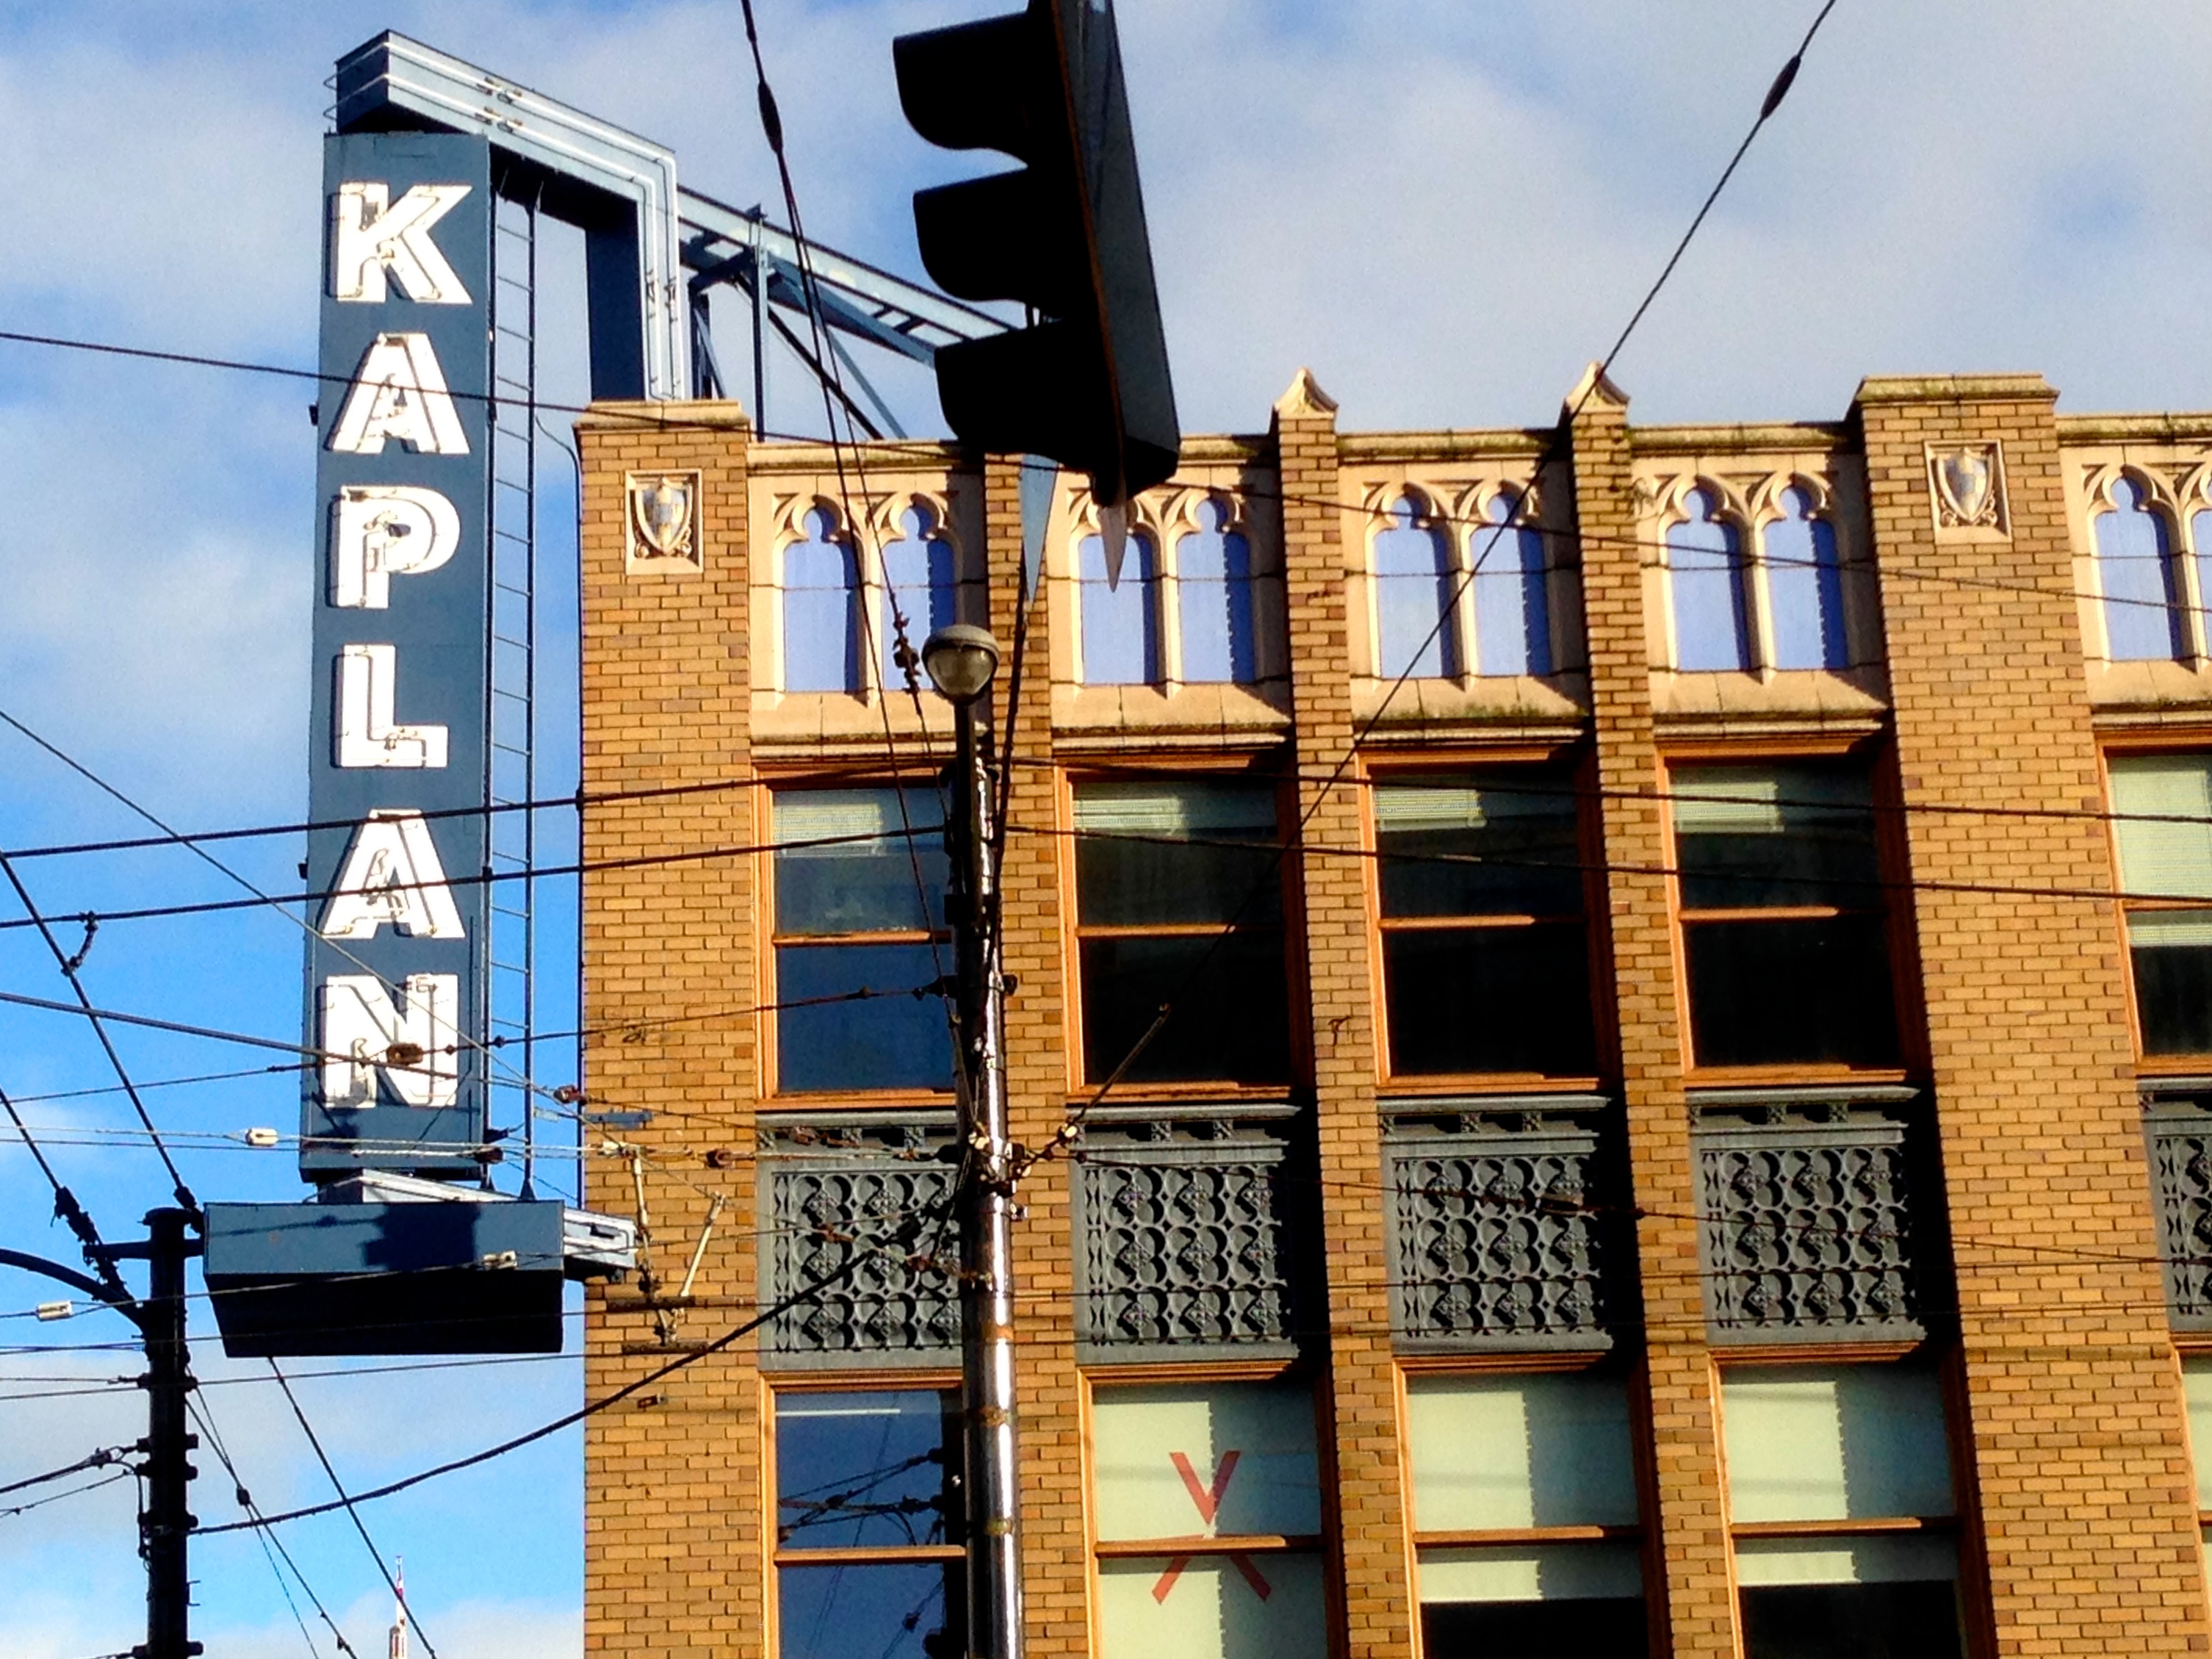
architecture, house, window, building, downtown, landmark, facade, tower block, neighbourhood, urban area